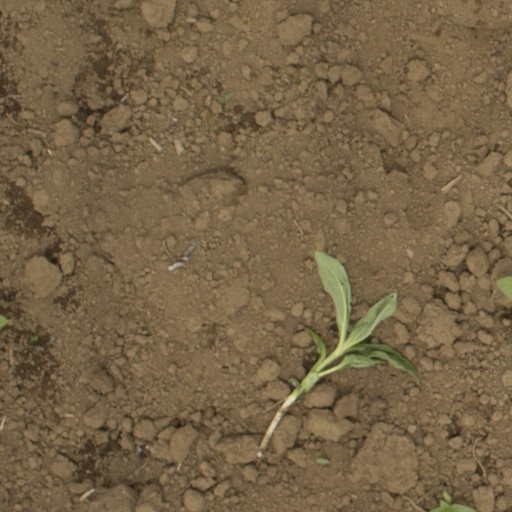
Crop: Jerusalem artichoke